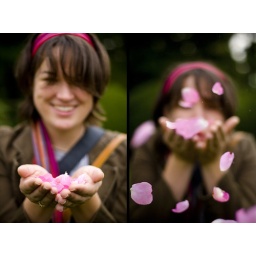
This is the girl who makes me the happiest person in the whole world.